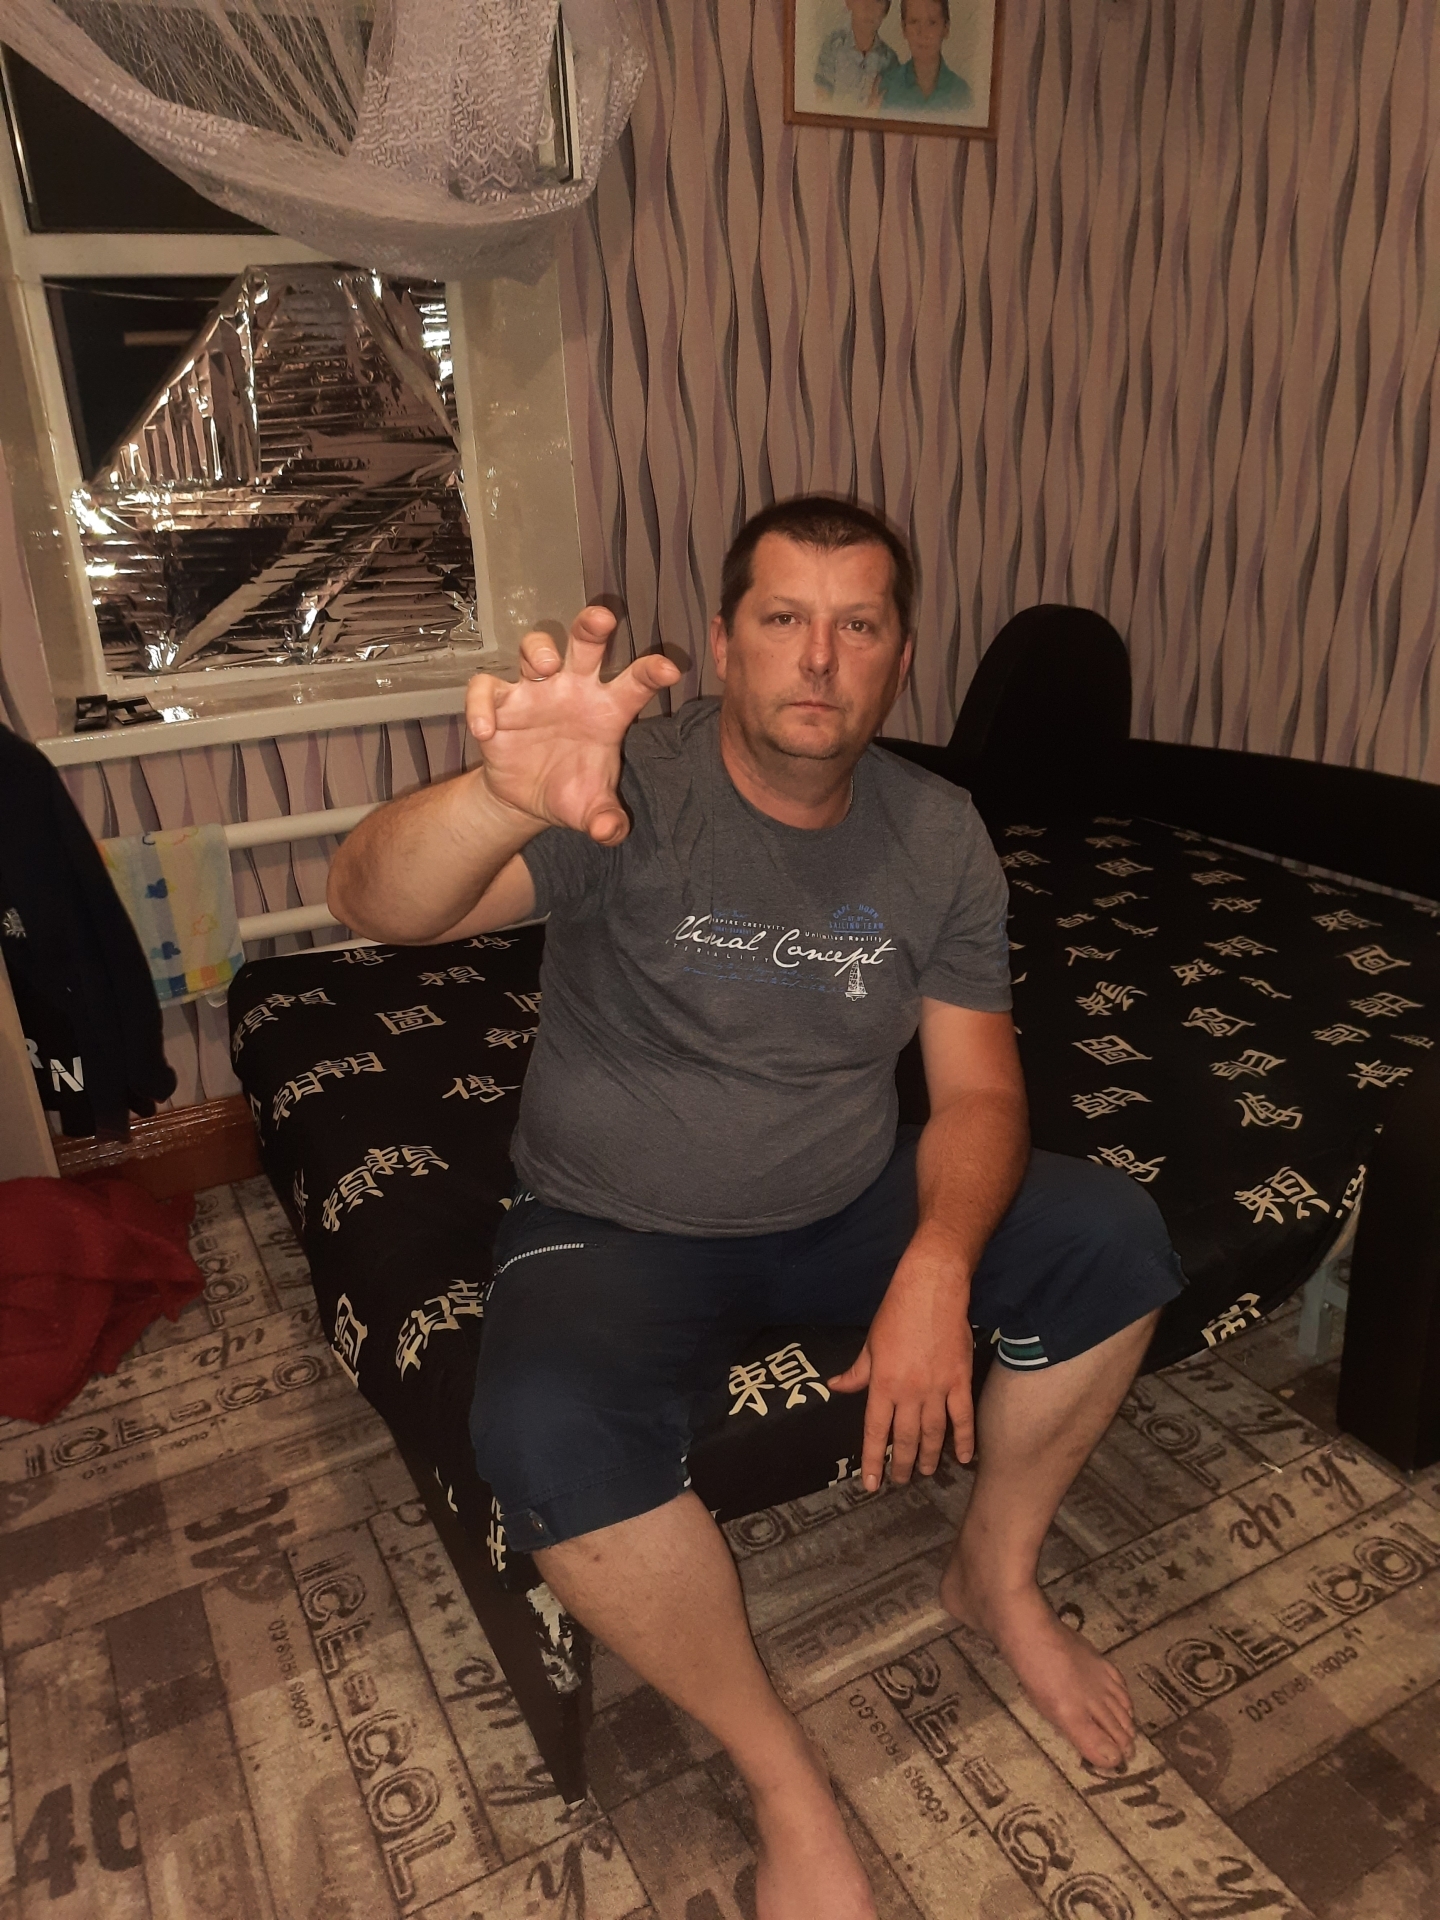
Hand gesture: grabbing